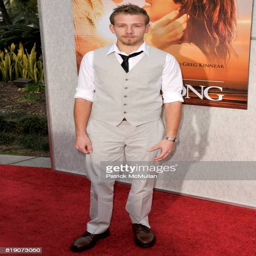
actor attends los angeles premiere